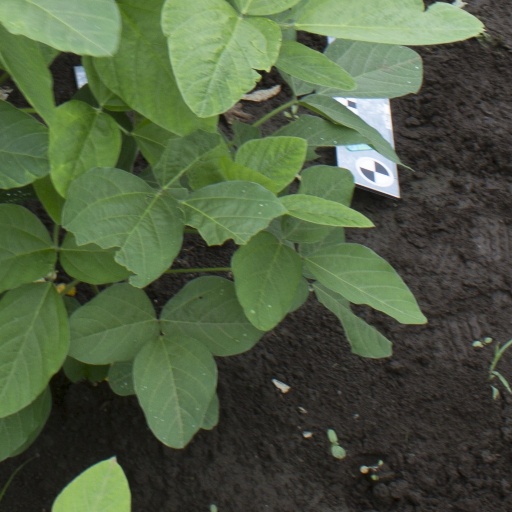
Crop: soybean